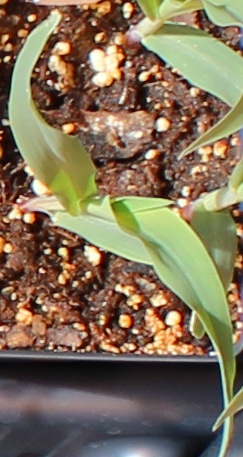
Label: Corn